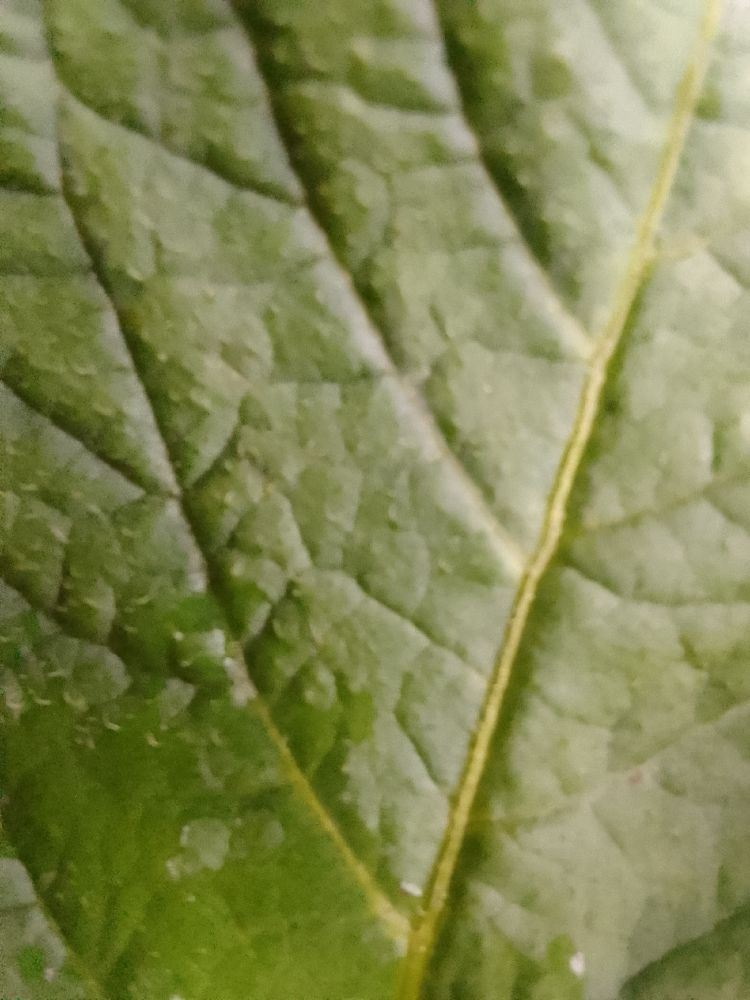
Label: Healthy